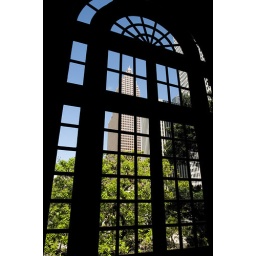
The Bank of America building through a window in the Julia Idelson Library building downtown.